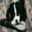
Label: dog